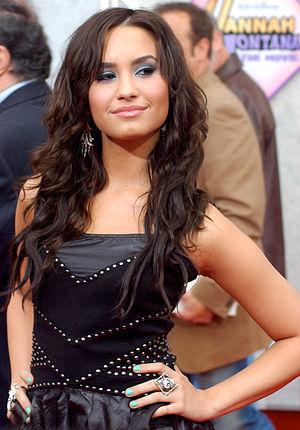
Demetria Devonne Lovato, dite Demi Lovato, née le 20 août 1992 à Albuquerque, est une auteure-compositrice-interprète et actrice américaine, elle est aussi mannequin et entrepreneur. Elle fait ses débuts d'actrice très jeune en jouant dans la série pour enfants Barney en 2002 mais c'est en 2008 qu'elle se fait connaître en jouant le rôle principal dans le téléfilm de Disney Channel Camp Rock, et en 2009, dans la série à succès de la même chaîne, Sonny with a chance, où elle tient aussi le rôle principal. En 2008, elle signe avec le label Hollywood Records avec lequel elle sort six albums : Don't Forget, Here We Go Again, Unbroken, Demi, Confident et Tell Me You Love Me., qui ont tous fait leurs débuts dans le top cinq du Billboard 200.